Multi-pitch climbing

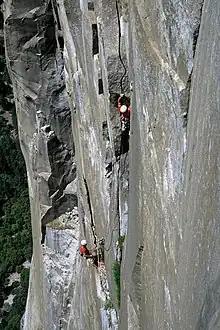
Lead climber and Belayer (in a hanging belay position) on the multi-pitch "El Niño" , El Capitan

Multi-pitch climbing requires all the equipment used in leading a single-pitch sport, traditional or ice climbing route, but with a few specific additions: